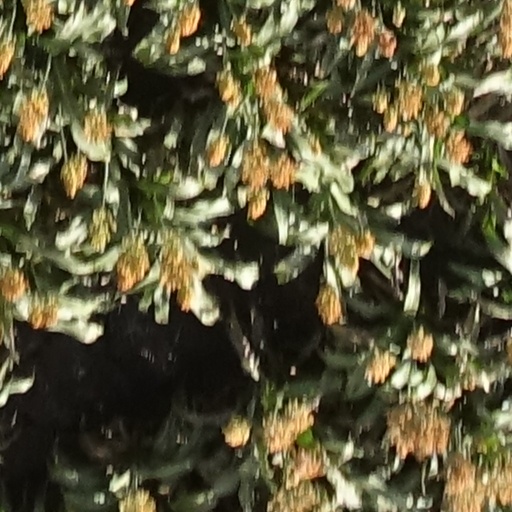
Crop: sorghum